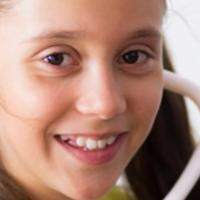
Age group: age 01-10